38th (Welsh) Infantry Division

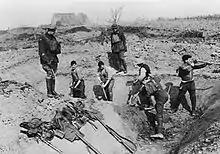
Men of the 13th Welsh constructing rear-line positions near Houplines

That evening, the 21st Division relieved the 38th Division who moved near Gommecourt and relieved the 48th (South Midland) Division. On 12 July, Watts returned to the 7th Division and Blackader assumed command of the 38th. The division had suffered 3,993 casualties during the six days it had fought on the Somme, with over 600 men killed. Although it had captured 400 prisoners and Mametz Wood (the largest wood on the Somme), paving the way for the assault on Bazentin Ridge, the reputation of the division had been further hindered by inaccuracies. The failure of the first attack harmed the division's reputation, as the comparably few casualties were seen as evidence of a lack of determination by the men. The 113th Brigade's commander, Brigadier-General Price-Davies, made things worse by reporting panic among the men and refusals of orders. Price-Davies later wrote: "I may not have given my brigade full credit for what they did", but the damage had been done. The difficulty of wood fighting was not appreciated at the time, and Farr wrote that the reputation of the division suffered due to the repeated interference by Horne in matters best left to the divisional or brigade staff and his "inexperience of battlefield command at this level".